William Archibald Wall

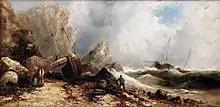
William Archibald Wall, Beached fishing boat and boats in very rough sea, c. 1865

William Archibald Wall (1828 – 1888) was an American painter, born in New York in 1828. Died in Paddington, London in 1888. He specialized in waterscapes, landscapes and rural and urban views. Although American by birth, Wall spent many years living and working in London.